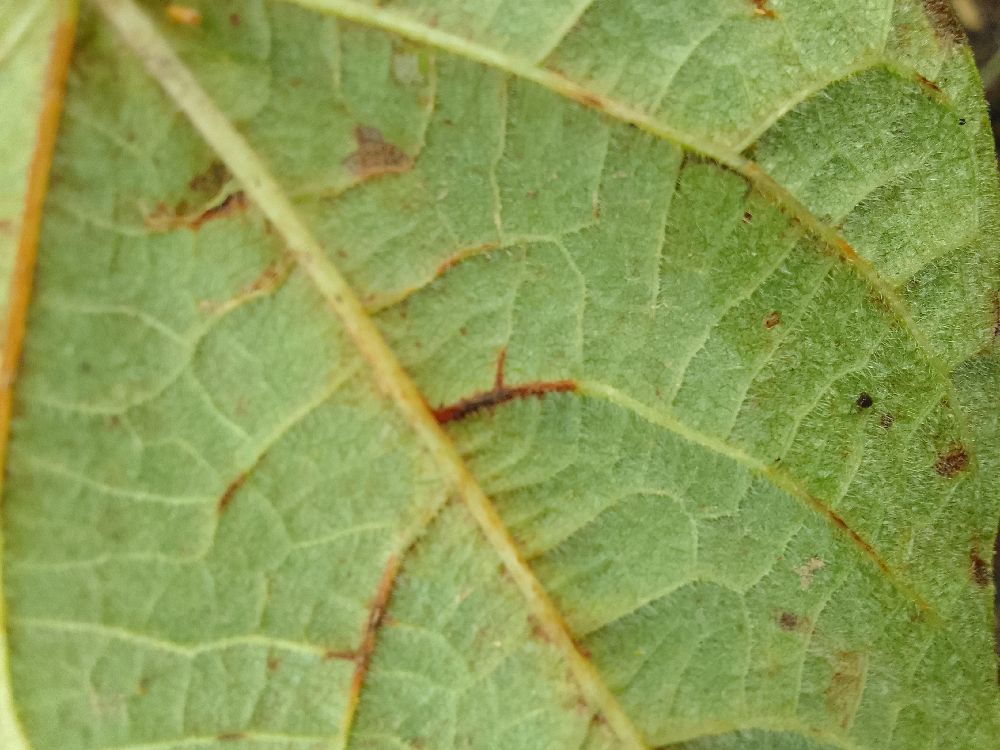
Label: anthracnose